Battle of Wavre

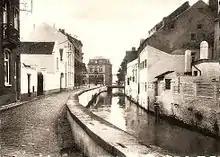
The Dyle river in Wavre (early 20th century).

At around 06:00 of 18 June 1815 Grouchy reported to Napoleon that the Prussians had left Tourinnes by marching all night. He further reported that he was moving on Wavre with all haste. At 10:00 Grouchy reported to Napoleon that the Prussian I, II, and—mistakenly—III Corps were marching in the direction of Brussels, and that Prussian officers were talking of joining Wellington to offer battle to the French army. His despatch included a Prussian requisition form by way of proof. He suggested that by attacking and standing at Wavre, he could block the Prussians from intervening against the rest of the French army. At 11:30, Grouchy and his corps commanders heard in the distance the noise from the Grand Battery as the Battle of Waterloo started. Grouchy's corps commanders, especially Gérard, suggested that they should "march to the sound of the guns." Grouchy, however, had written and verbal orders from Napoleon to march on Wavre and to engage the Prussians there, and knew that Marshal Ney had been taken to task by Napoleon two days earlier for not following orders at the Battle of Quatre Bras. Grouchy therefore declined to follow his subordinates' suggestion, pointing out that Napoleon had more than enough force to deal with Wellington. Minutes after this conversation, Exelmans reported strong Prussian positions at Wavre. At 13:00, elements of Exelmans' cavalry were in contact with the Prussian 14th Brigade’s rear guard. Further argument was ended by the arrival at 16:00 of another order from Napoleon, repeating the instruction to Grouchy to attack the Prussians before him.